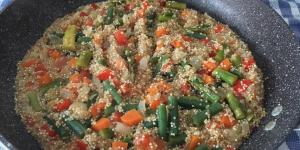
paella vegana de quinoa